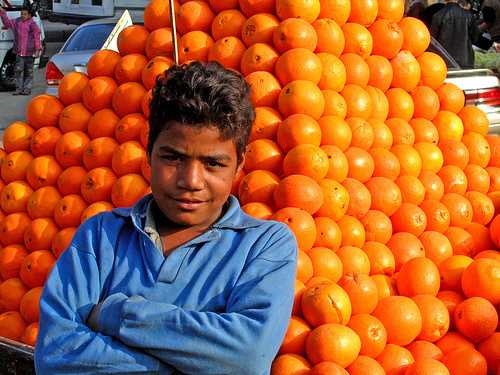
Label: Orange